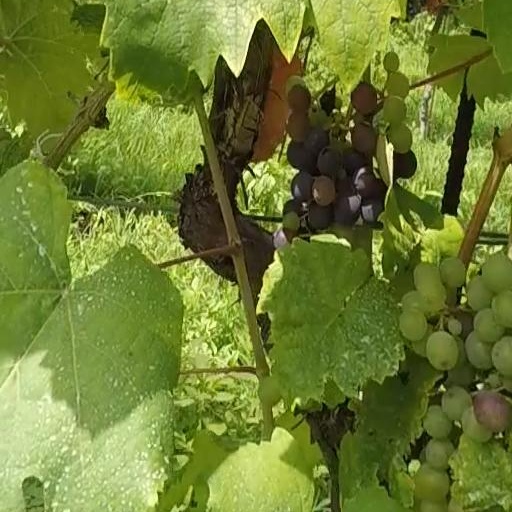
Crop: grape